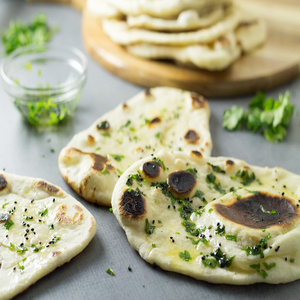
Dish: naan